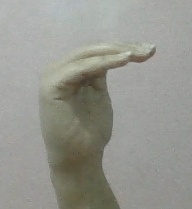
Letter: haa